Seven Sisters (Moscow)

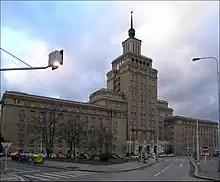
Hotel Družba, Prague

Plans to build a skyscraper on the site of the destroyed Ginzburg Hotel emerged in 1948, but the design was finalized by Anatoly Dobrovolsky as late as 1954, when Stalinist architecture was already doomed. Building work proceeded slowly, with numerous political orders to make it simpler and cheaper. It was completed in 1961, without a tower, steeple and any original ornaments.